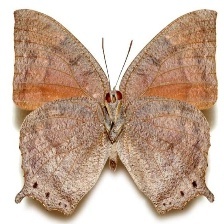
Species: TROPICAL LEAFWING